Gardner Fox

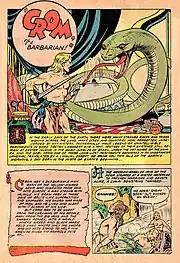
Crom, the Barbarian in Out of This World Adventures #1, June 1950, art by John Giunta.

Between 1940 and 1941, Fox wrote for the Columbia Comic Corporation, penning stories featuring characters including "Face," "Marvelo," "Rocky Ryan," "Skyman," and "Spymaster." For approximately three years (1947–1950), Fox wrote for EC Comics, including scripts and text pieces which appeared in the titles "The Crypt of Terror", "The Vault of Horror" and "Weird Fantasy", as well as in the lesser-known "Gunfighter", "Happy Houlihans", "Moon Girl", "Saddle Justice" and the new trend title "Valor", among others.